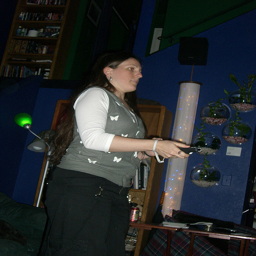
a standing woman with a remote control in hand
A woman holding a remote control in her right hand.
A woman stands with a Wii remote in her hand.
A woman playing a video game indoors.
A woman standing in a room holding a remote control.